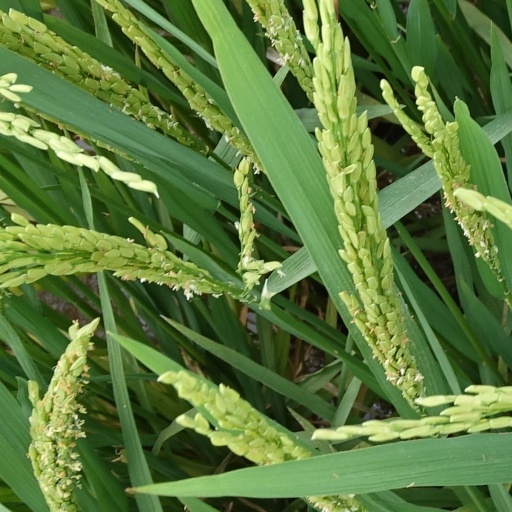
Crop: rice